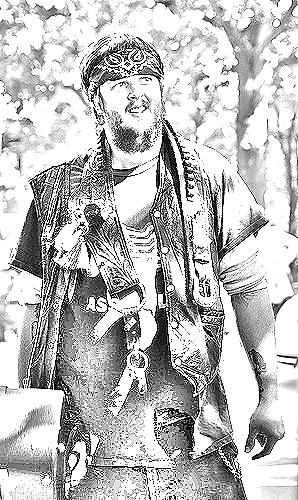
Portrait style: Sketch Portrait